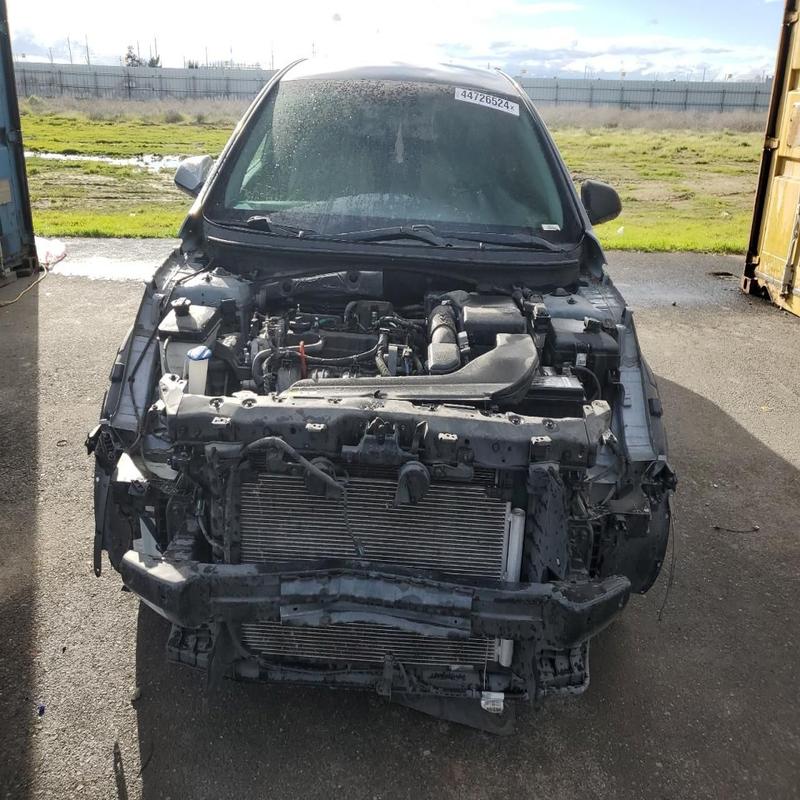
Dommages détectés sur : plaque d'immatriculation avant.
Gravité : mineur